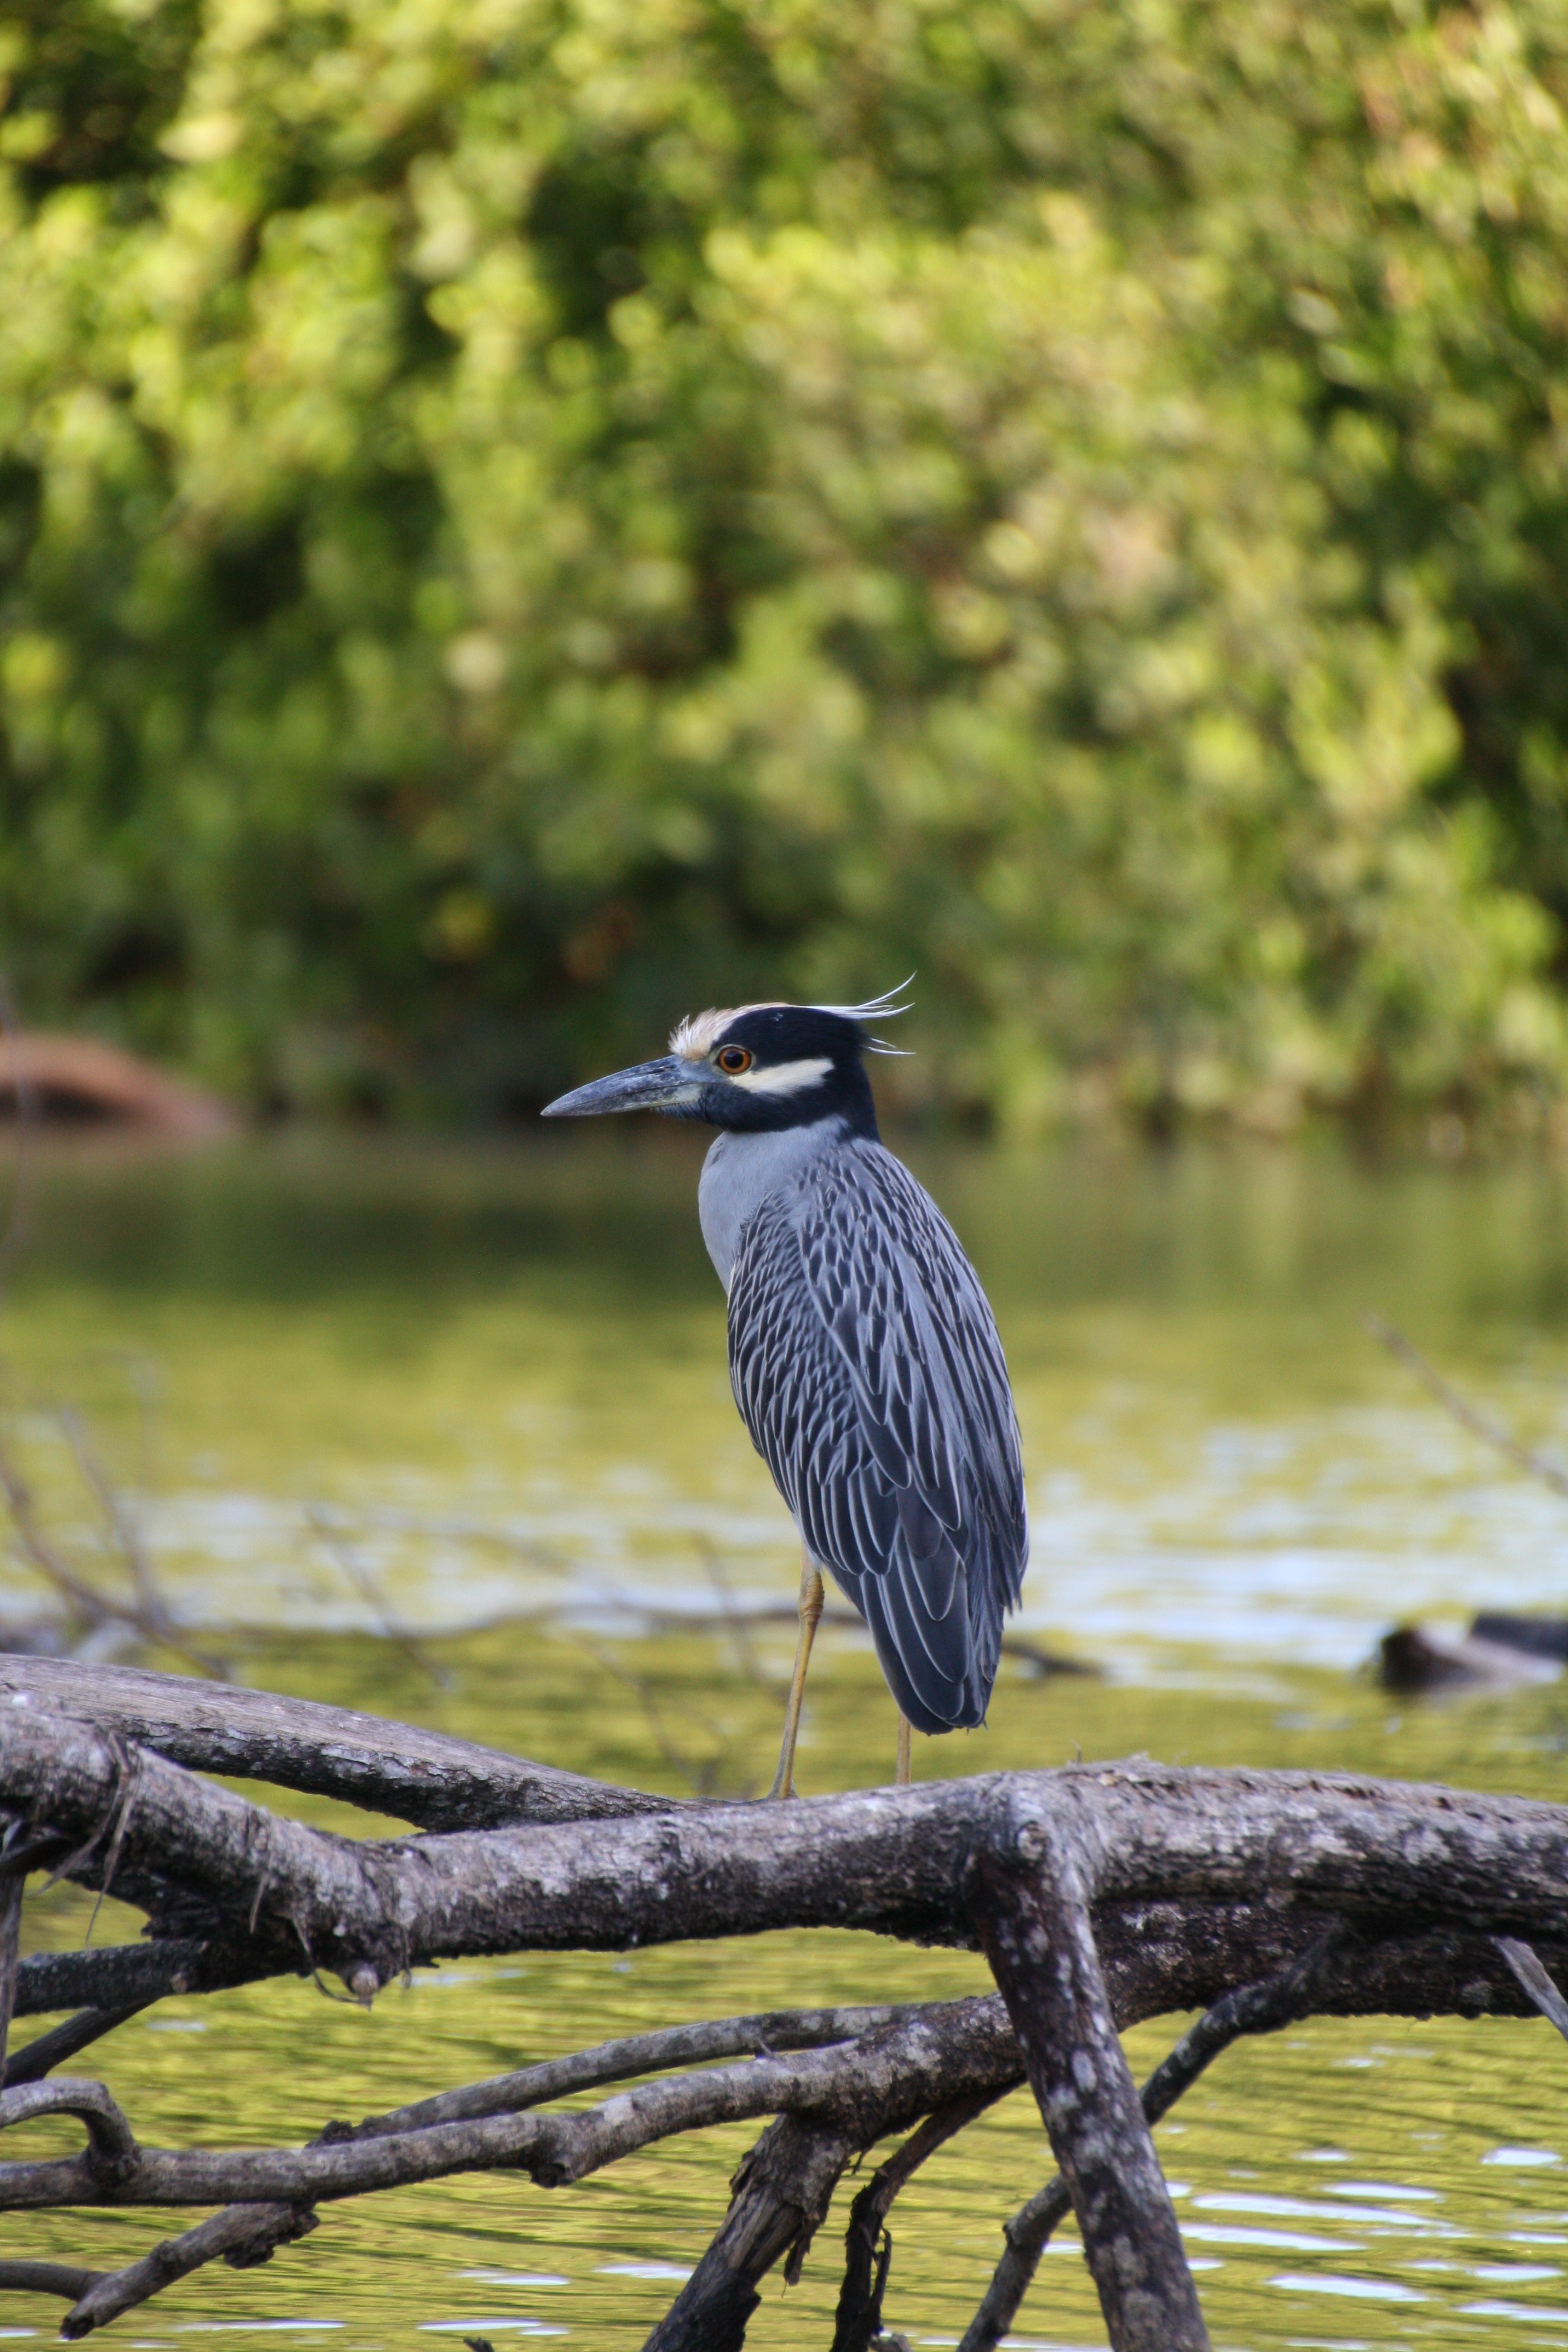
nature, bird, river, wildlife, fauna, wetland, vertebrate, heron, costa rica, perching bird